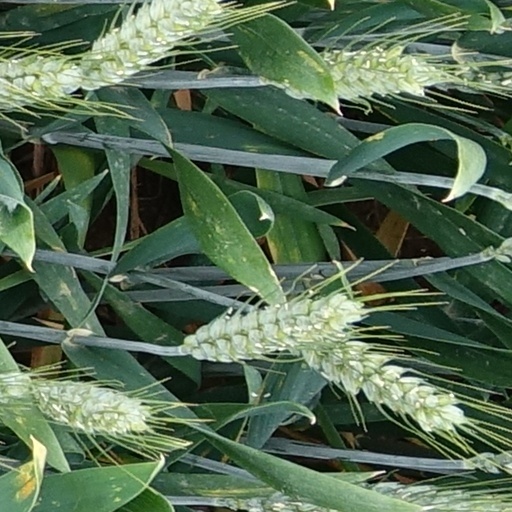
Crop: wheat